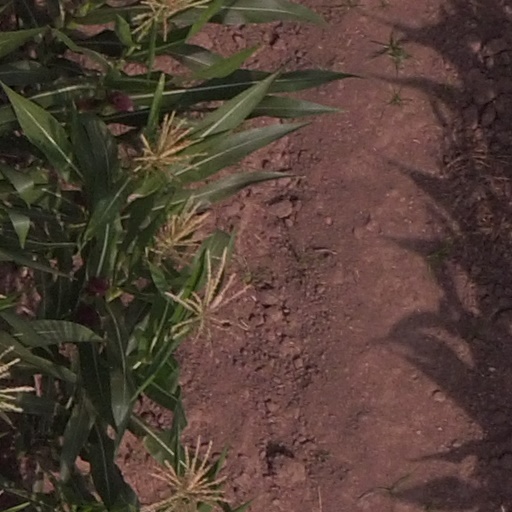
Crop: maize; corn